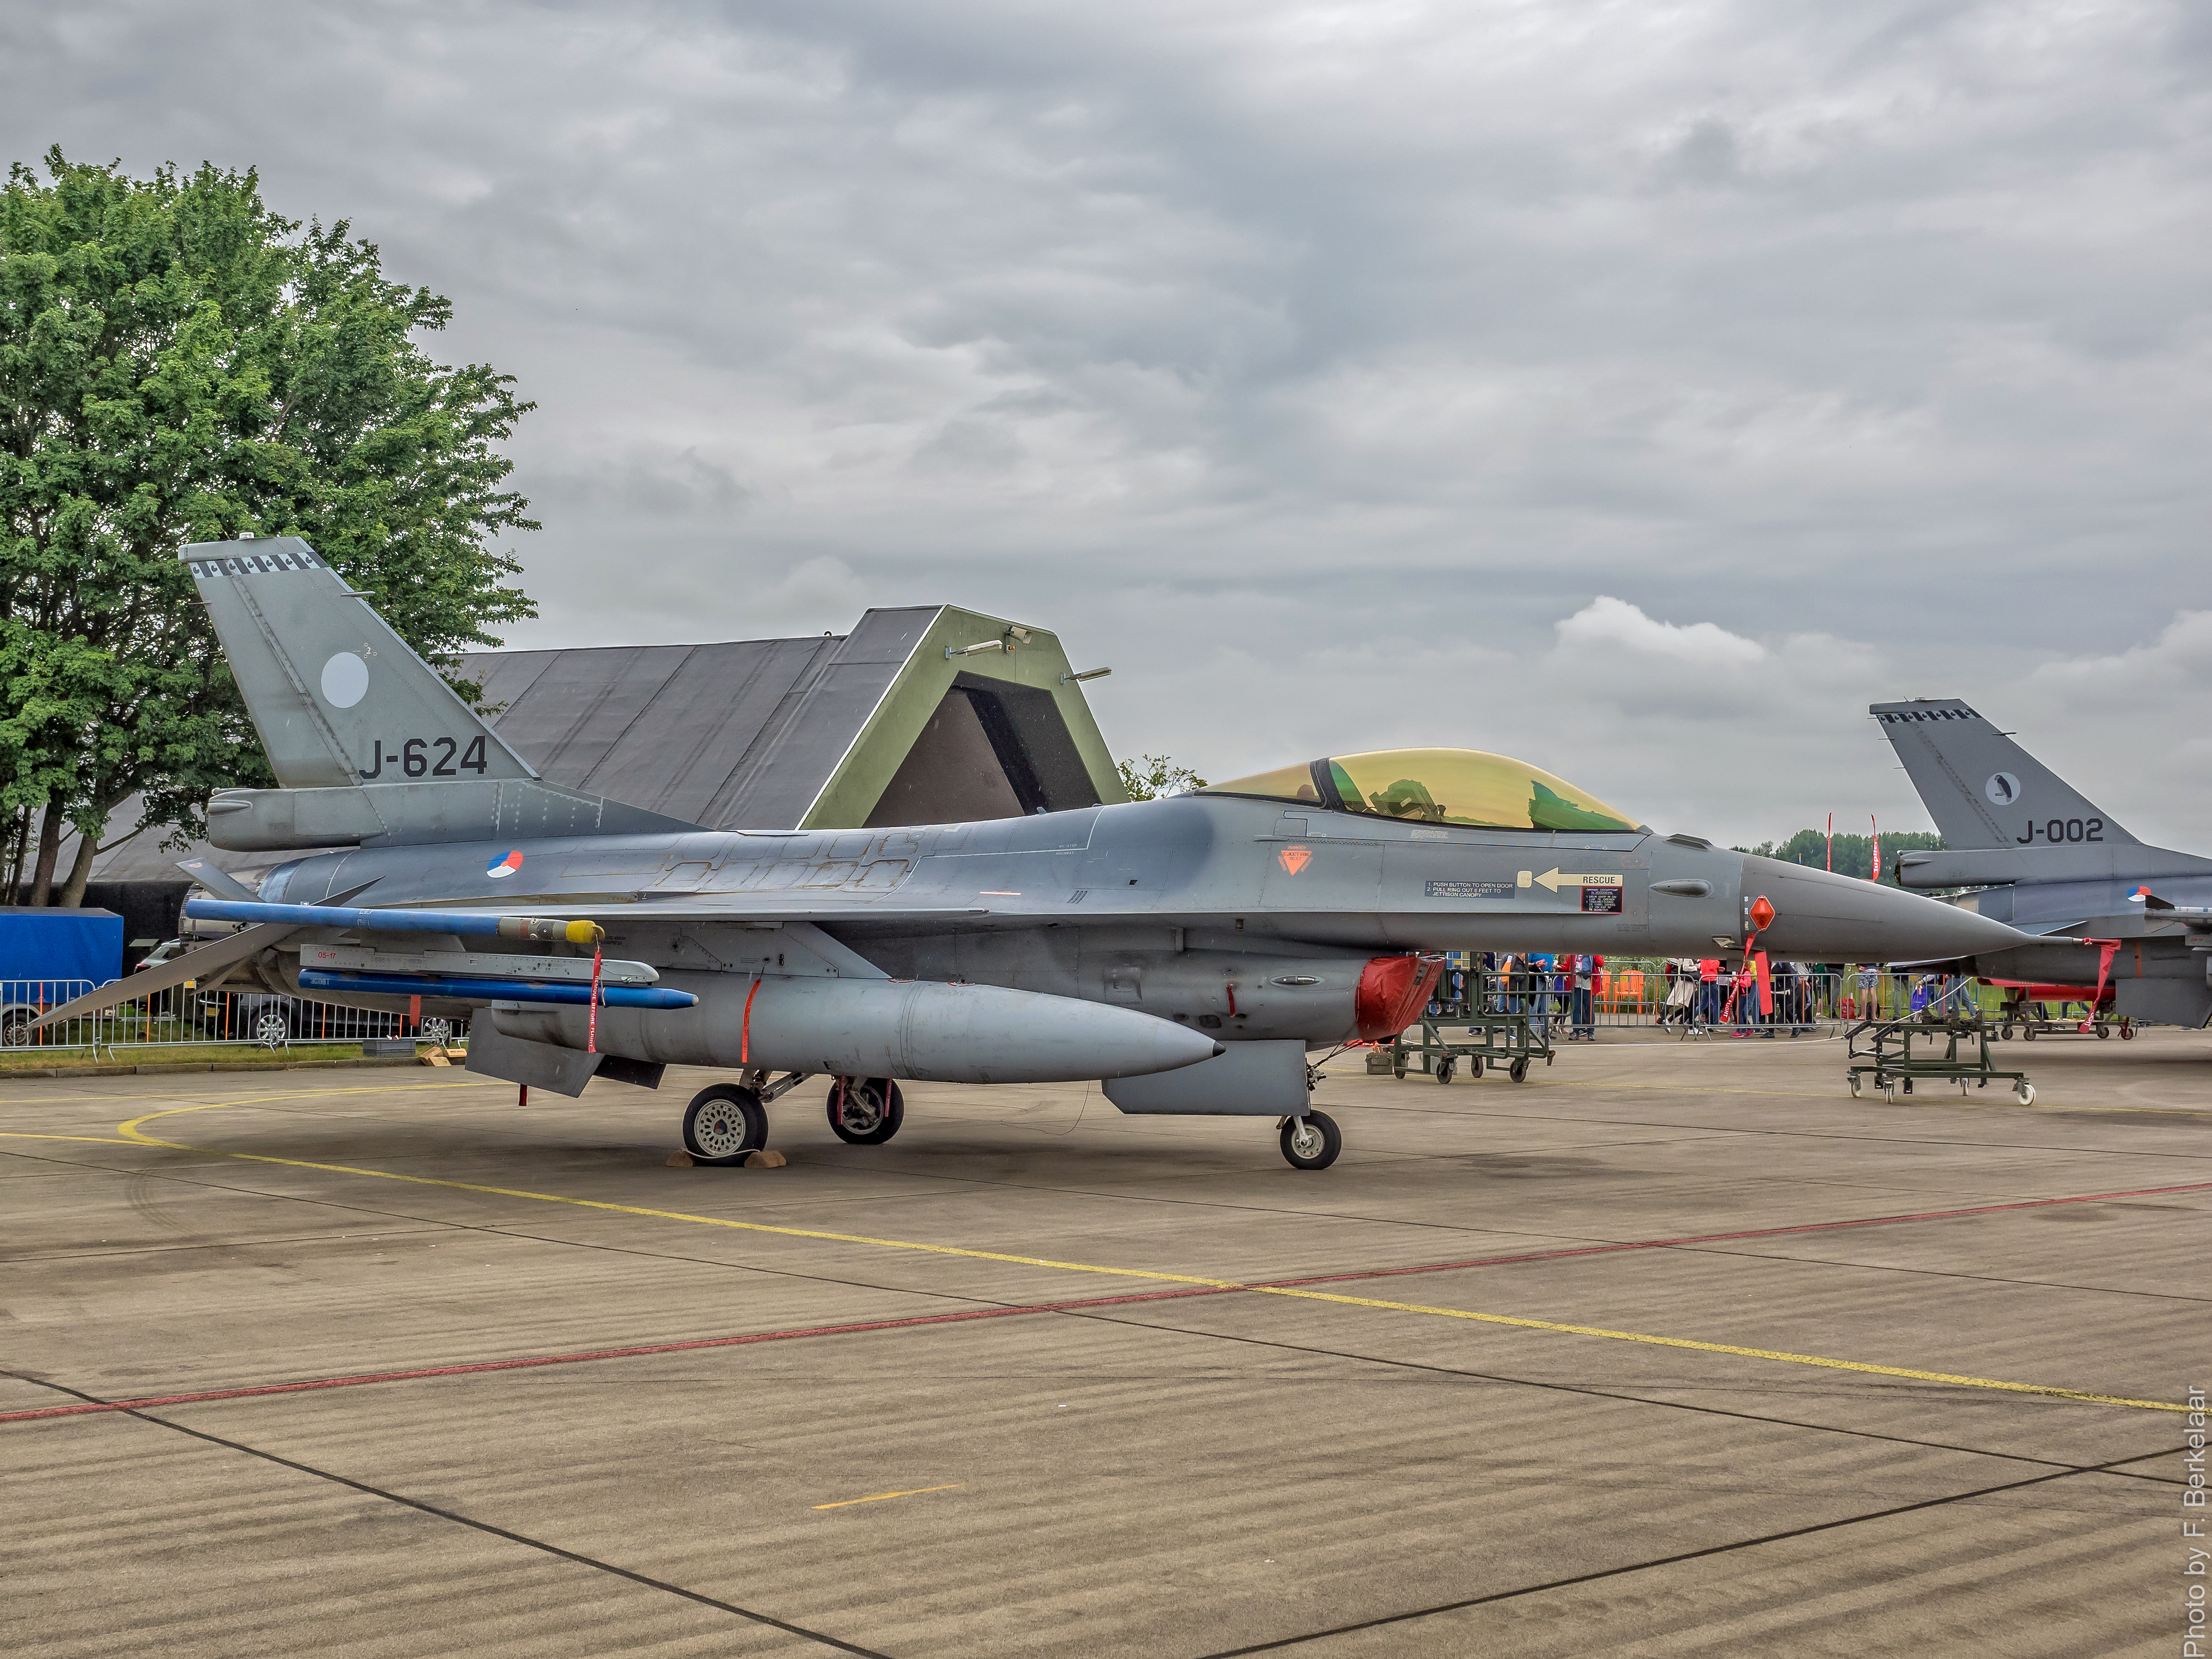
airplane, aircraft, vehicle, aviation, nederland, fightingfalcon, koninklijkeluchtmacht, f16, nl, generaldynamics, leeuwarden, friesland, defensie, luchtmachtdagen, luchtmachtdagen2016, leeuwardenairport, vliegbasisleeuwarden, ljouwert, frysl n, j624, generaldynamicsf16a, royaldutchairforce, air force, jet aircraft, fighter aircraft, military aircraft, atmosphere of earth, mcdonnell douglas fa 18 hornet, boeing fa 18e f super hornet, mcdonnell douglas f 15 eagle, sukhoi su 27